Giacomina Lapenna

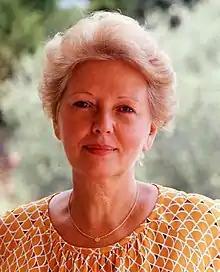
Giacomina Lapenna in 1978

Giacomina Lapenna (born Giacomina Lapenna, December 14, 1924 - died September 30, 2013) was an Italian entrepreneur, journalist, teacher, and communication expert. She was the first woman in Italy to work in the field of public relations. In 1958, she co-founded the National Union of Public Relations Experts, Italy. She was also a member of several international public relations organizations and of the European association of women executives.